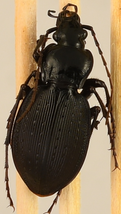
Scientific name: Carabus goryi
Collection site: Great Smoky Mountains National Park NEON (GRSM), plot GRSM_012